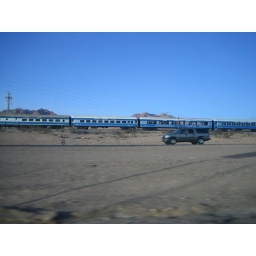
Picture taken while squatting by the side of the road with a 'lota' full of water and doing my business!